Describe the emotion expressed in this image:  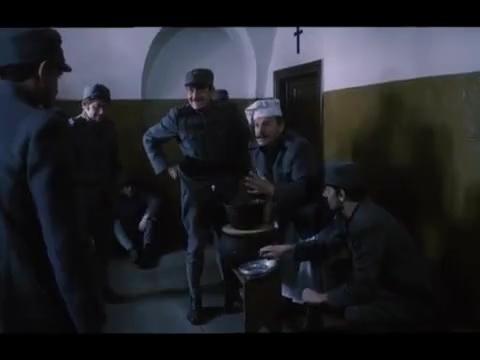
This person displays Pain, valence and arousal with low intensity.